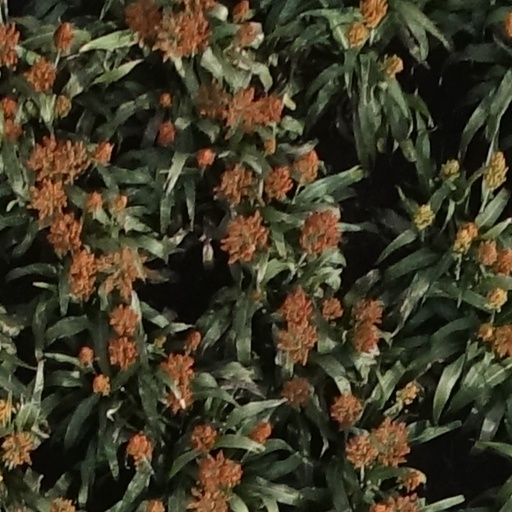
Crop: sorghum